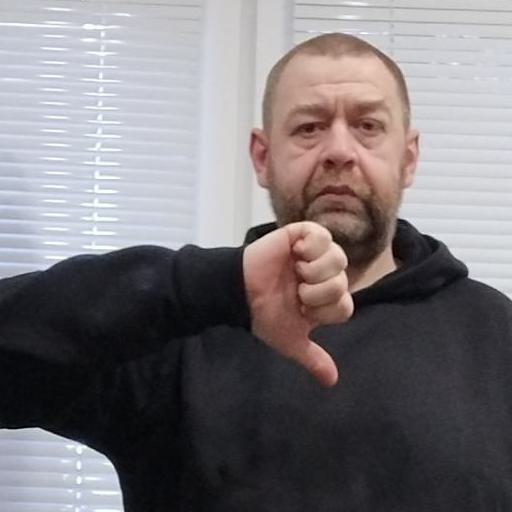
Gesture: dislike